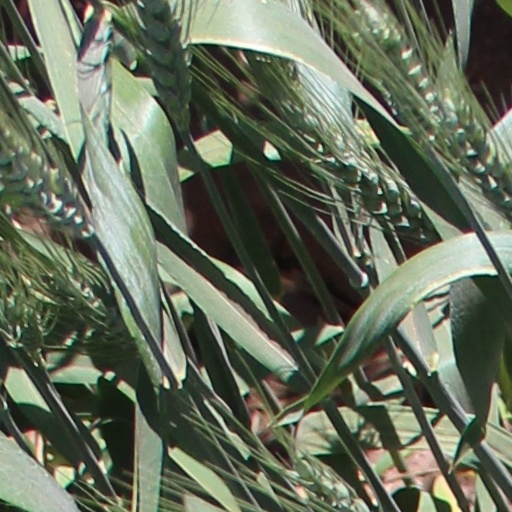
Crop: wheat